Pennsylvania Route 282

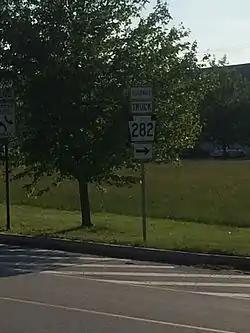
PA 282 Alternate Truck in Eagle, Pennsylvania.

Here, PA 282 runs through the community of Lyndell and continues through rural areas alongside the creek, turning to the east. The road curves northeast and then southeast as it comes to the community of Dorlan. At this point, the route curves south and continues along the west bank of the East Branch Brandywine Creek while the Struble Trail runs along the east bank. PA 282 continues south through wooded areas and crosses into Caln Township, where it passes under the US 30 freeway. The route crosses the East Branch Brandywine Creek into East Caln Township and becomes Wallace Avenue. Here, PA 282 intersects Norwood Road, which heads north to a partial interchange providing access to eastbound US 30 and from westbound US 30. The road heads into commercial areas and enters the borough of Downingtown. Here, the route turns northeast onto Pennsylvania Avenue before a turn to the southeast onto Green Street. PA 282 reaches its eastern terminus at an intersection with US 30 Bus. (Lancaster Avenue).